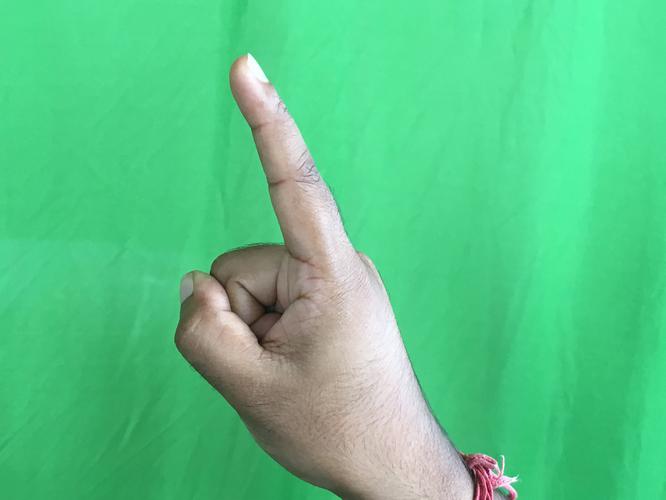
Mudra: Suchi
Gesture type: single_hand